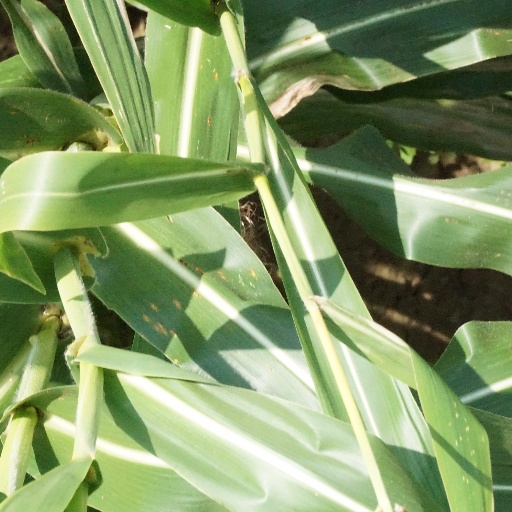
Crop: maize; corn